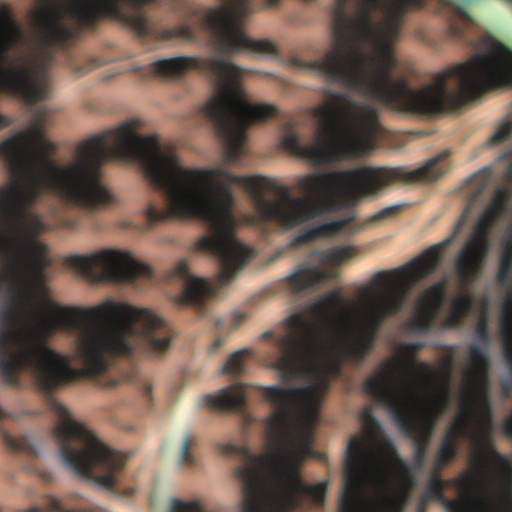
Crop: wheat